Trick (2000 TV series)

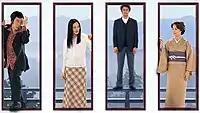

Although 23-year-old Naoko Yamada (Yukie Nakama) considers herself a beautiful and talented magician, she is continuously fired and constantly hounded by her landlady for the rent being late. Before firing her, her manager shows Yamada an ad for a physics professor, Jiro Ueda (Hiroshi Abe), a non-believer of all things magical, offering money to anyone who can prove to him that magic is real. Desperately needing the money, Naoko accepts the challenge, which is how she comes to meet Professor Ueda. Falling prey to her simple magic tricks, Ueda is impressed, and enlists the reluctant Naoko to help him uncover the tricks behind a local cult. Soon, they are debunking spiritualists. Eventually Ueda develops a reputation for solving supernatural cases, but his secret weapon is Yamada, who hates the work but needs the money.